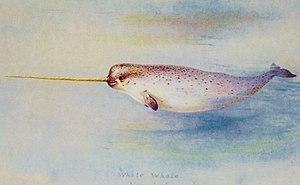
Cette liste commentée recense la mammalofaune en Allemagne. Elle répertorie les espèces de mammifères allemands actuels et celles qui ont été récemment classifiées comme éteintes. Cette liste comporte 138 espèces réparties en onze ordres et 37 familles, dont deux sont « en danger critique », trois sont « en danger », cinq sont « vulnérables », douze sont « quasi menacées » et sept ont des « données insuffisantes » pour être classées.
Cette liste commentée recense la mammalofaune en Europe. Elle répertorie les espèces de mammifères européens actuels et celles qui ont été récemment classifiées comme éteintes. Comme ici n'est référencé que l'Europe dans ses limites géographiques les plus communément admises, cette liste ne comptabilise pas les animaux présents dans les îles Canaries, Madère, le Groenland, la Sibérie, la partie asiatique de la Transcaucasie, l'Anatolie et Chypre.
Cette liste commentée recense la mammalofaune aux Pays-Bas européens. Elle répertorie les espèces de mammifères néerlandais actuels et celles qui ont été récemment classifiées comme éteintes. Comme ici ne sont référencés que les Pays-Bas européens, cette liste ne comptabilise pas les animaux présents dans les Pays-Bas caribéens et dans les autres anciens membres des Antilles néerlandaises, qui sont des îles situées aux petites Antilles.